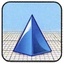
Concepts: Pyramid